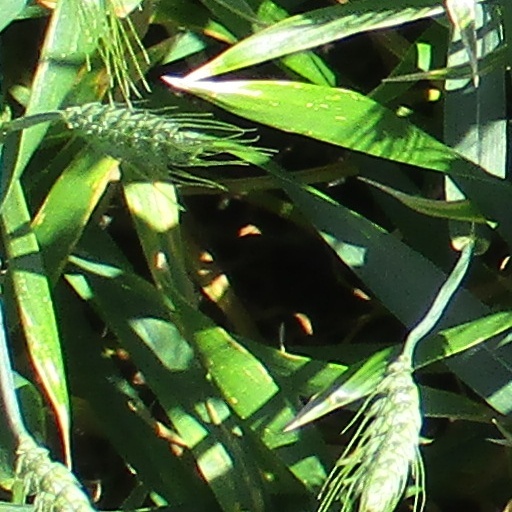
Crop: wheat